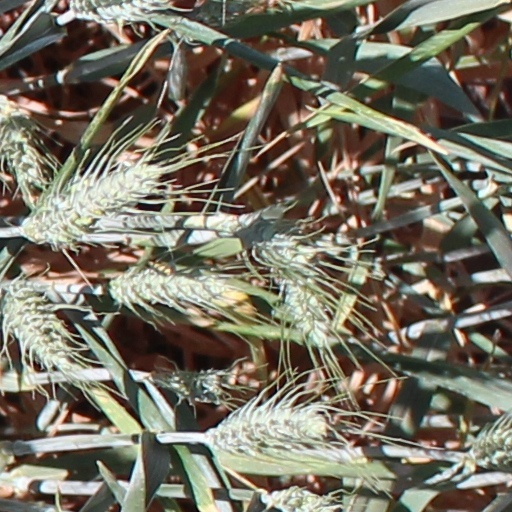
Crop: wheat